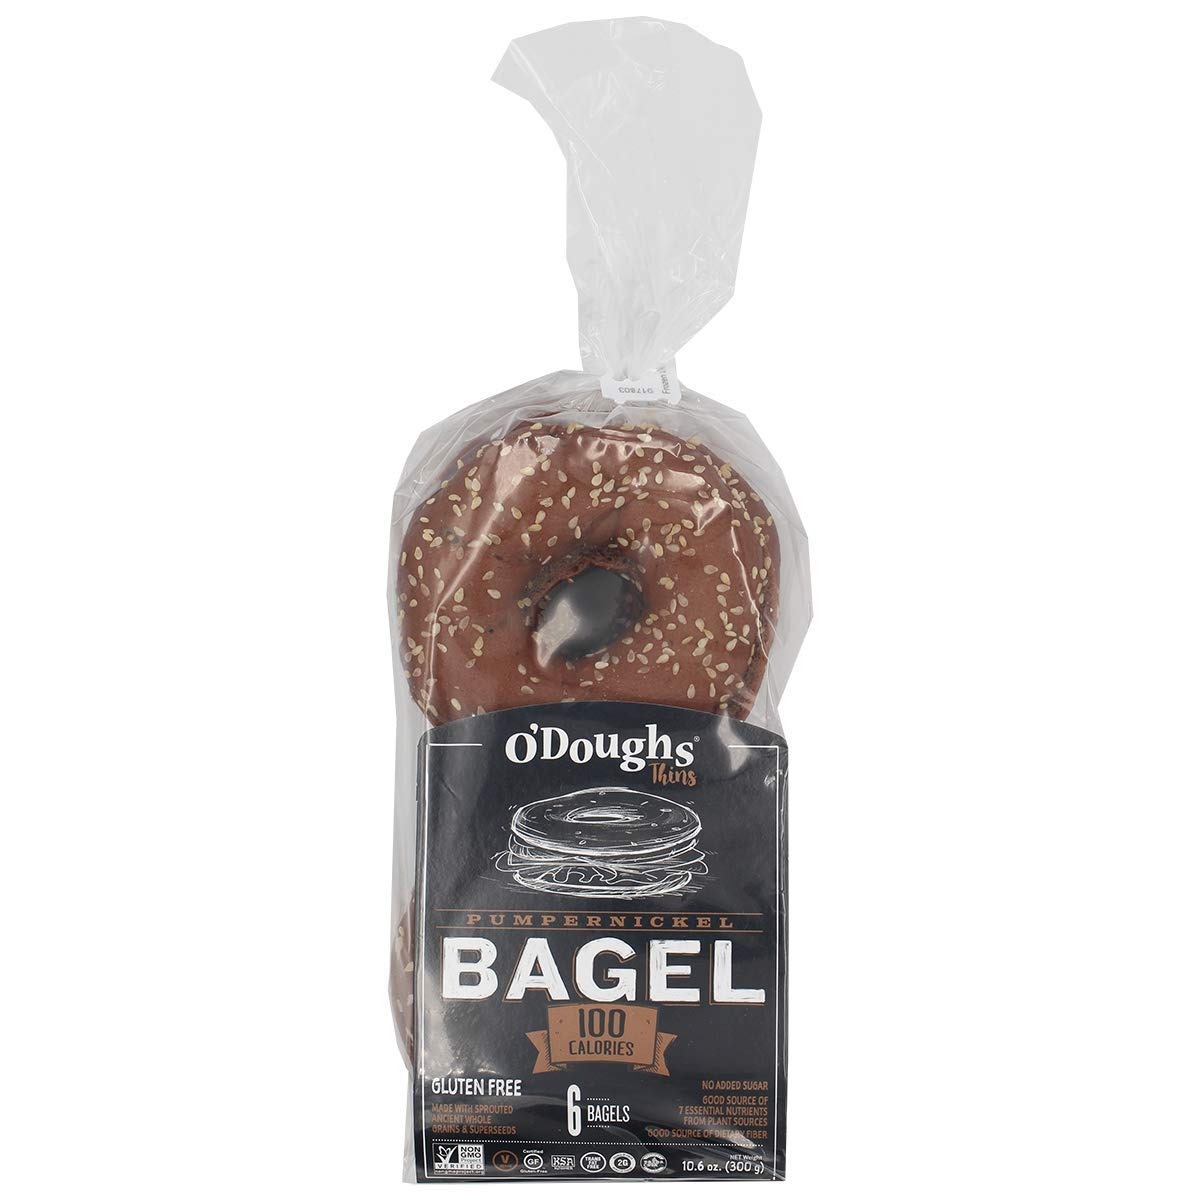
Item Name: O'Doughs Thins - Pumpernickel Bagels10.6 oz | Presliced | Good Source of Fibre, Cholesterol Free, Trans Fat Free.| Pack of 3 |
Bullet Point 1: Gluten Free
Bullet Point 2: Vegan
Bullet Point 3: No Added Sugar
Bullet Point 4: Made with Sprouted Ancient Whole Grains and Superseeds
Bullet Point 5: 100 Calories Good Source of & Essential Nutrients from Plant Sources Source of Fiber
Product Description: Ingredients:Water, Potato Starch, Soya Flour, Tapioca Starch, Brown Rice Flour, Chick Pea Flour, Cellulose, Sprouted Ancient Grain, Super Seed and Fruit Blend (Organic Sprouted Whole Millet, Organic Sprouted Whole Buckwheat, Flax, Salba Chia, Organic Quinoa, Dehydrated Whole Apples, Cranberries, Cherries, Oranges, Blueberries, Strawberries and Shiitake Mushrooms), Glycerine, Sunflower Oil, Cocoa Powder, Molasses, Sea Salt, Xanthan Gum, Yeast, Sodium Acid Pyrophosphate , Baking Soda.
Value: 31.8
Unit: Ounce

Price: 33